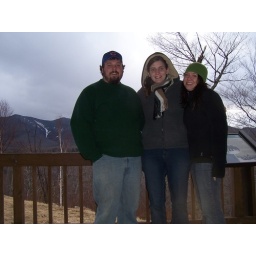
tromping through the white mountains in new hampshire